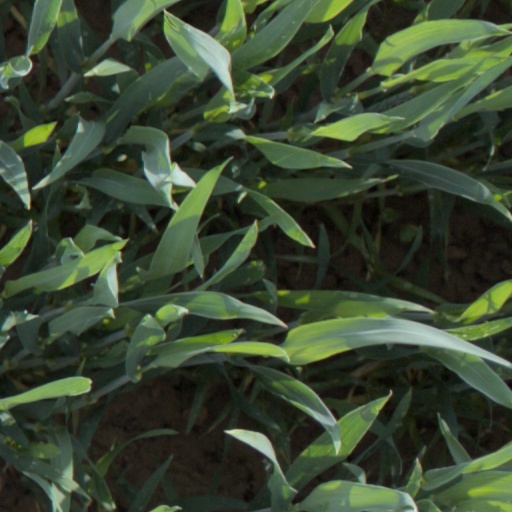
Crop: wheat